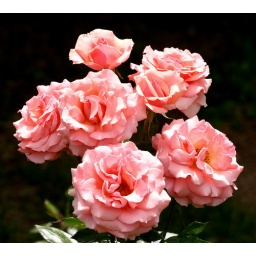
From the rose garden at the home of Franklin D. Roosevelt in Hyde Park, NY